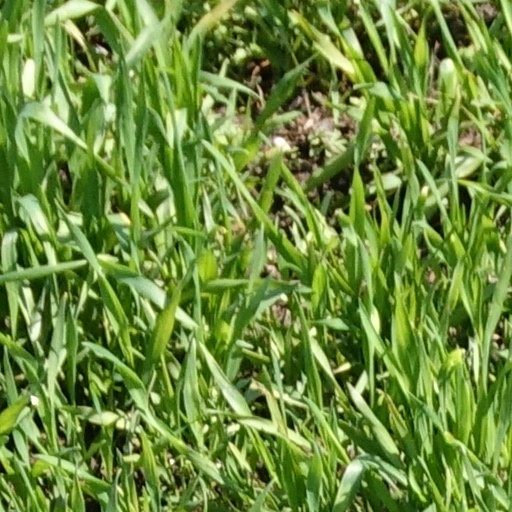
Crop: wheat